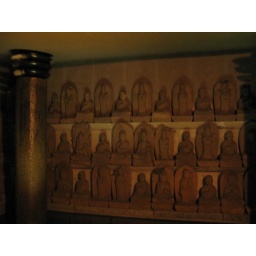
Echoing water drips down the columns into a pool around the back edges of the room.